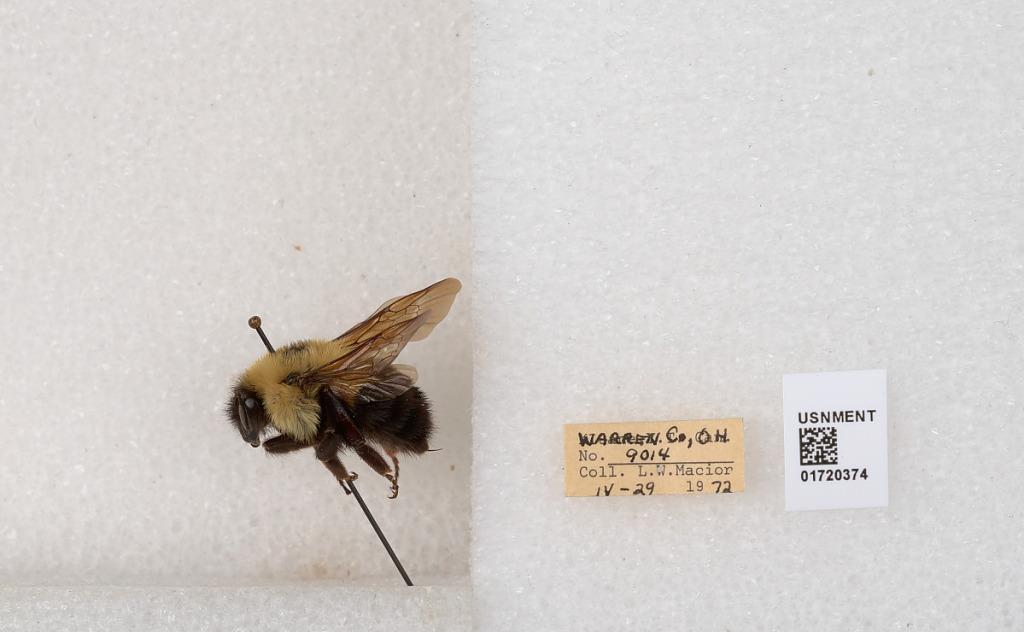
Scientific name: Bombus bimaculatus Cresson
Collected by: L. Macior
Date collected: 1972-4-29
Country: United States
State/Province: Ohio
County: Warren
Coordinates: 39.4276, -84.1668